Earle Page

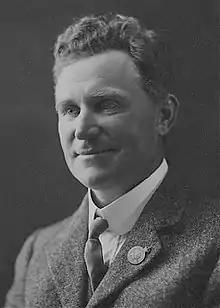
Page in about 1920

Page's medical career brought him considerable wealth, and he began investing in land. He bought several large farming properties in South-East Queensland, including in Nerang, Kandanga, and the Numinbah Valley; Pages Pinnacle in the Numinbah State Forest is named after him. His entry into public life came about as a result of his passion for hydroelectricity, which he first observed in New Zealand while attending a medical convention in 1910. He believed that it could be applied to the Northern Rivers region, which was still mostly unelectrified outside of the major towns. Page was elected to the South Grafton Municipal Council in 1913, believing his position as an alderman would be useful in his lobbying efforts. However, his overtures to the state government were rebuffed. In 1915, Page was one of the founders of the Northern New South Wales Separation League, which advocated the creation of a new state in the New England region. He toured a number of towns to raise awareness of the new movement, but interest waned as a result of the ongoing war. Later that year, he was part of a syndicate that bought "The Daily Examiner", the local newspaper in Grafton.